Siege of Van (1548)

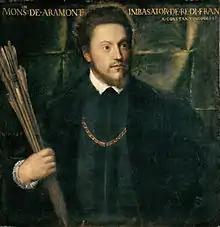
French ambassador Gabriel de Luetz d'Aramon participated in the Ottoman campaign.

The siege of Van occurred in 1548 when Suleiman the Magnificent attacked Iran in his second campaign of the Ottoman-Safavid War (1532–1555).